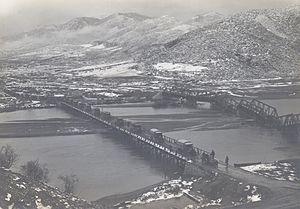
Le groupe d'armées germano-bulgare est un groupe d'armées des Empires centraux pendant la Première Guerre mondiale, appelé aussi, d'après ses commandants successifs, Heeresgruppe Below et Heeresgruppe Scholtz. Il regroupe des unités de l'Empire allemand et du royaume de Bulgarie avec un apport de l'Autriche-Hongrie et de l'Empire ottoman. Il est engagé en Macédoine face aux forces de l'Entente entre 1916 et 1918.